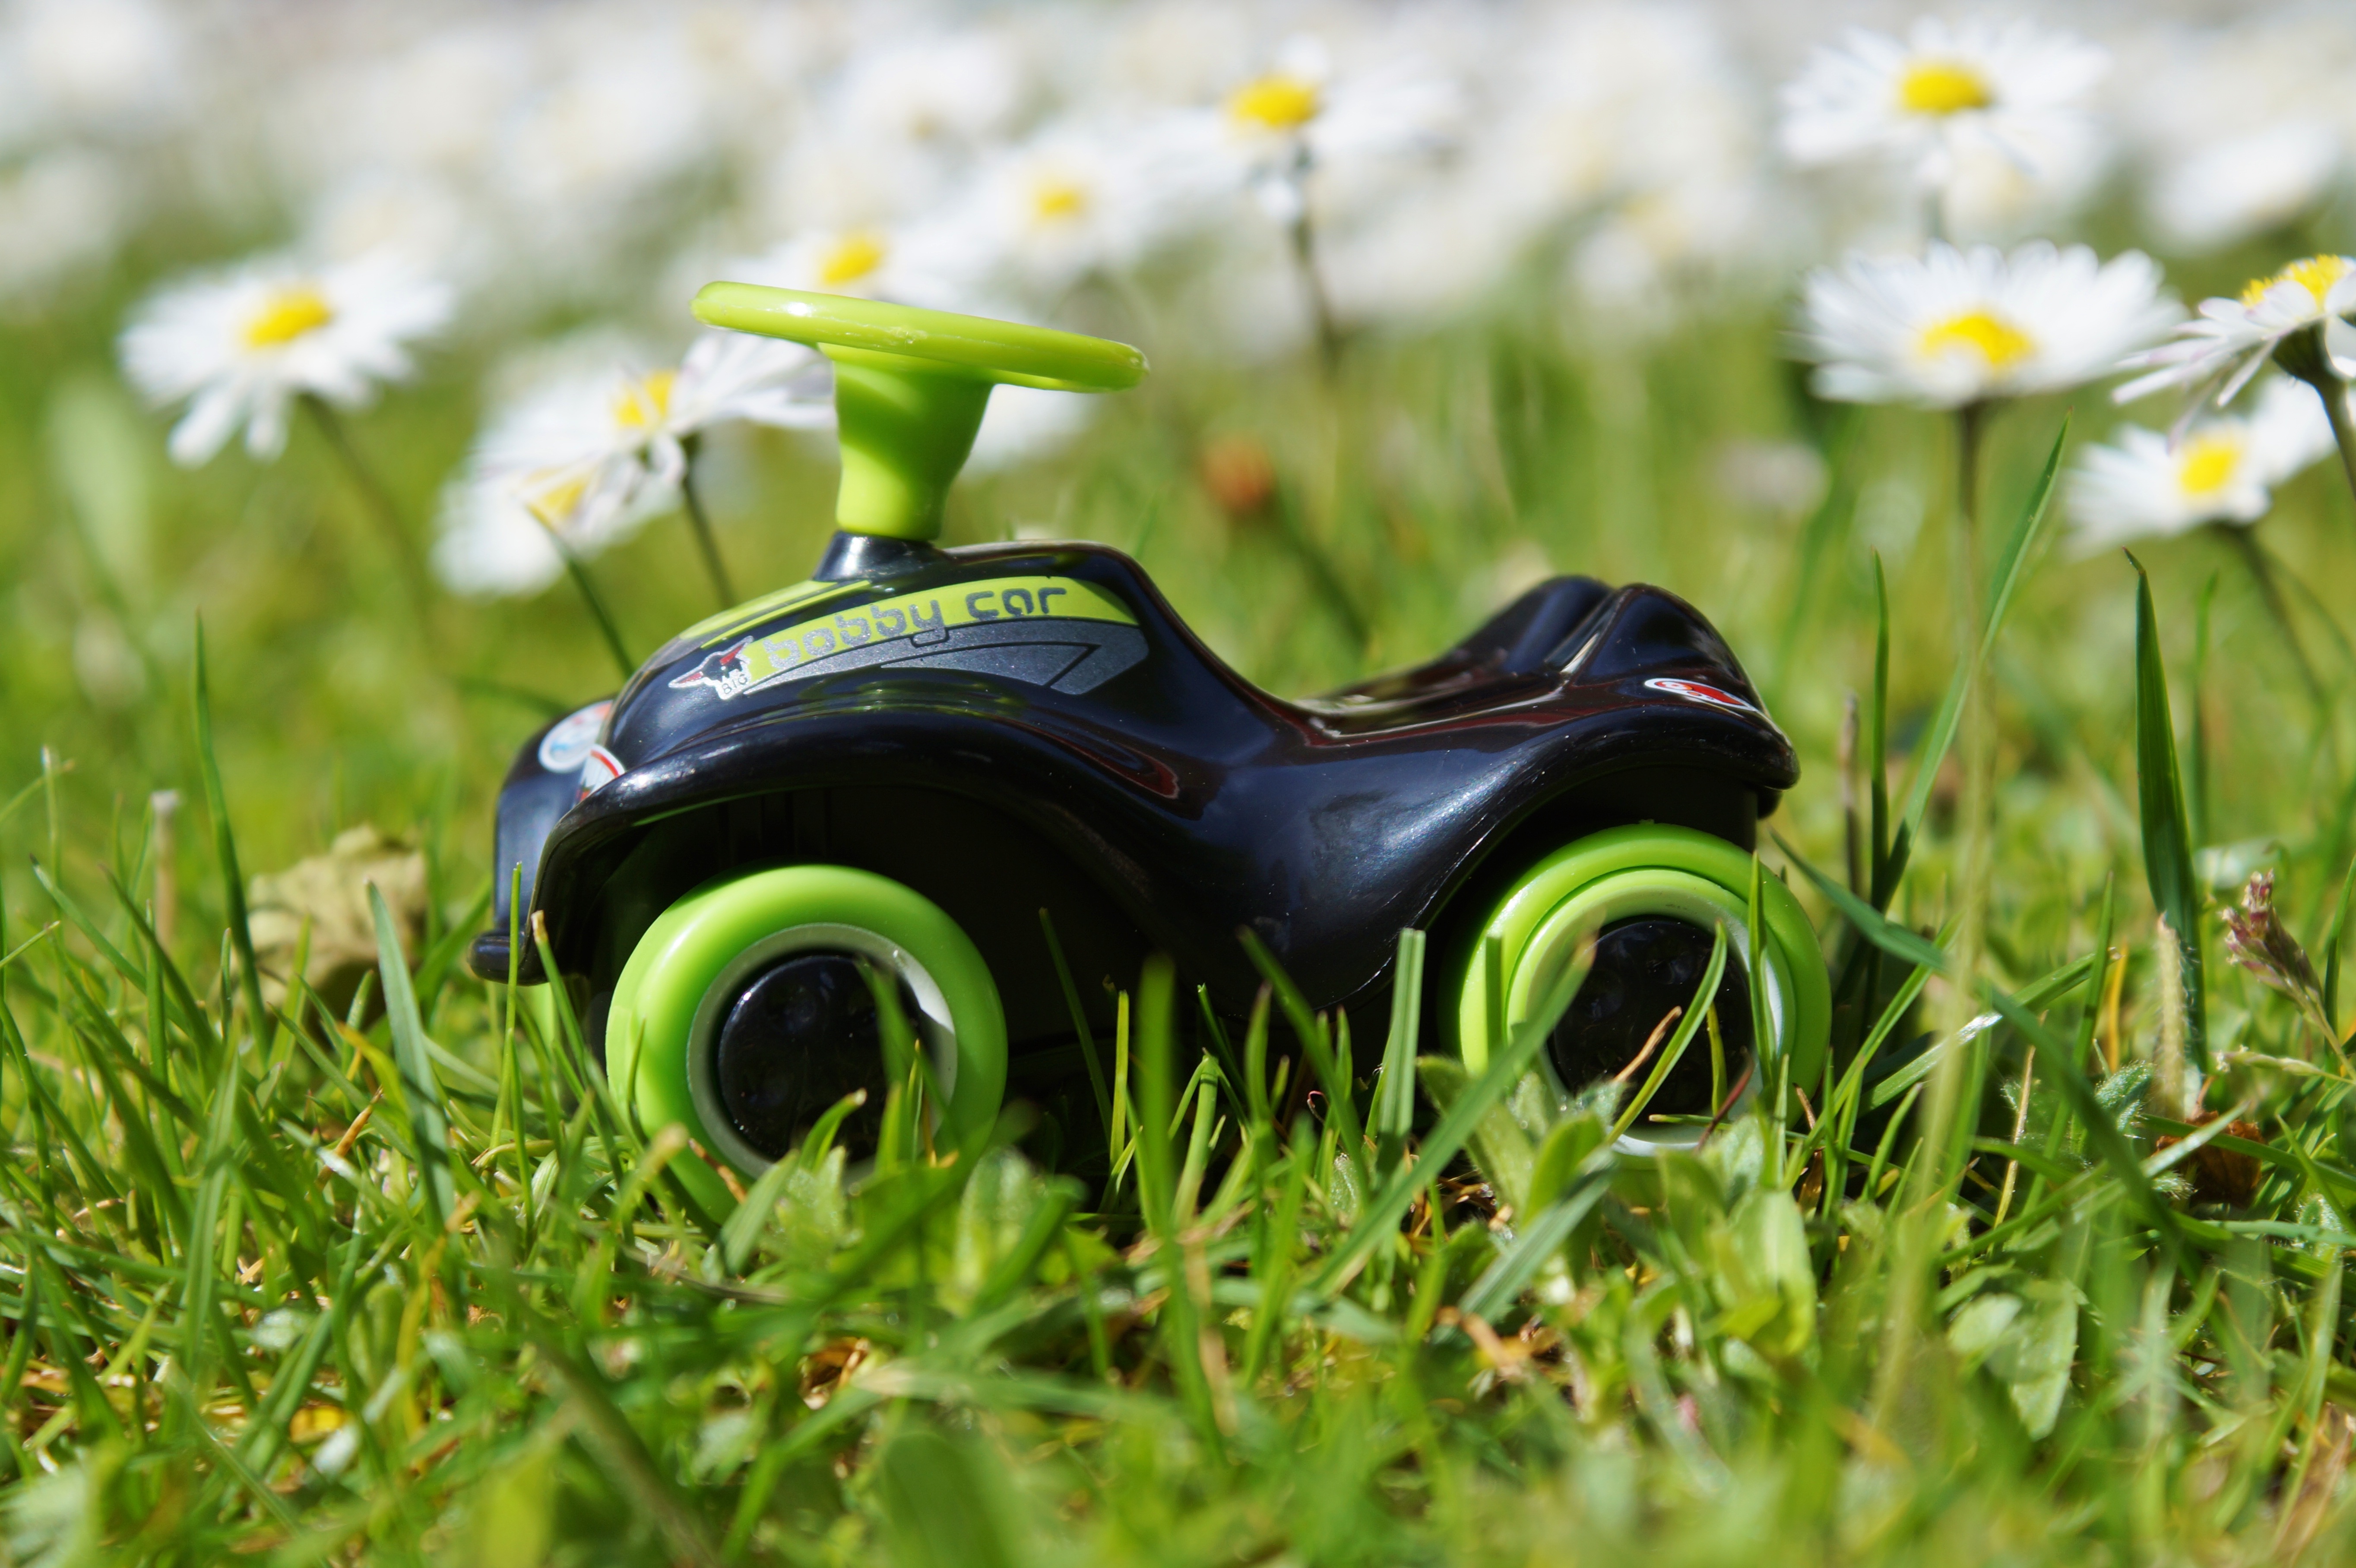
grass, car, lawn, meadow, flower, daisy, model, green, vehicle, auto, black, automotive, sports car, golf club, toys, shiny, toy car, children toys, macro photography, racing car, flitzer, model car, bobby car